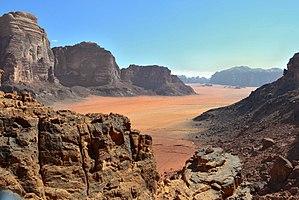
Star Wars, épisode IX : L'Ascension de Skywalker est un film américain de science-fiction de type space opera coécrit et réalisé par J. J. Abrams, sorti en 2019.
Le Wadi Rum ou Wadi Ramm est un paysage désertique comportant des canyons, des arches naturelles, des falaises et des grottes, situé au sud de l'Arabah en Jordanie. Il a été inscrit au Patrimoine mondial en 2011 en tant que bien mixte naturel et culturel.